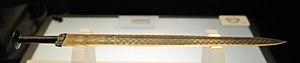
Le Yuè ou Yú Yuè, Yut en yuè, était un État autochtone, non chinois, de la Chine orientale durant la période des Printemps et des Automnes. Il devint au début du Vᵉ siècle av. J.-C. l'un des principaux Royaumes combattants en absorbant le royaume de Woú, son voisin septentrional peuplé de Yuè sinisés. Sa capitale septentrionale Láng Yé est transférée en 379 av. J.-C. à Woú, près de l'actuelle Changhaï. Lourdement défait en 331 av. J.-C. par le royaume de Tchou, son voisin occidental, le Yuè cède à celui-ci la majeure partie de son territoire en 247 av. J.-C.